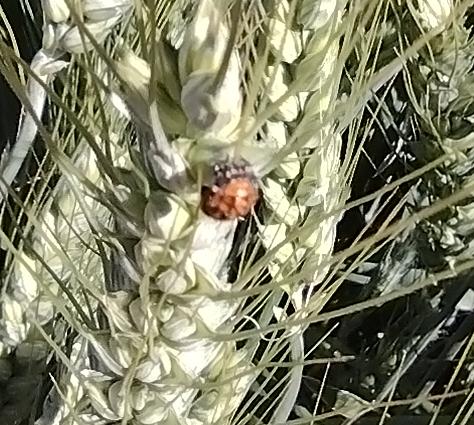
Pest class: predators